The Story of Alexander Graham Bell

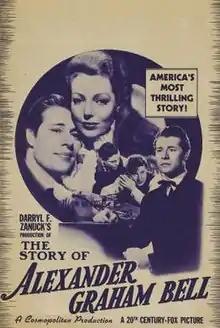

The Story of Alexander Graham Bell is a somewhat fictionalized 1939 biographical film of the famous inventor. It was filmed in black-and-white and released by Twentieth Century-Fox. The film stars Don Ameche as Bell and Loretta Young as Mabel, his wife, who contracted scarlet fever at an early age and became deaf.